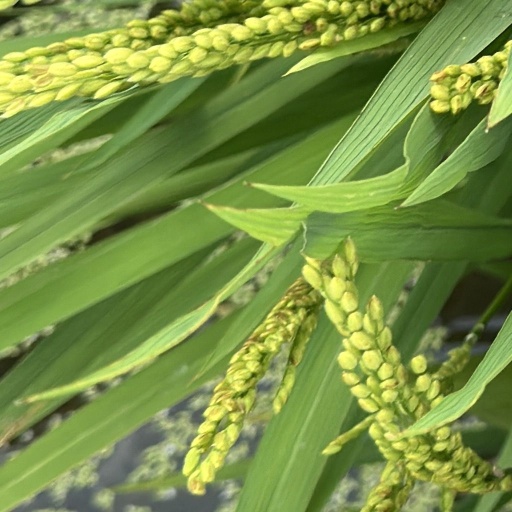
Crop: rice